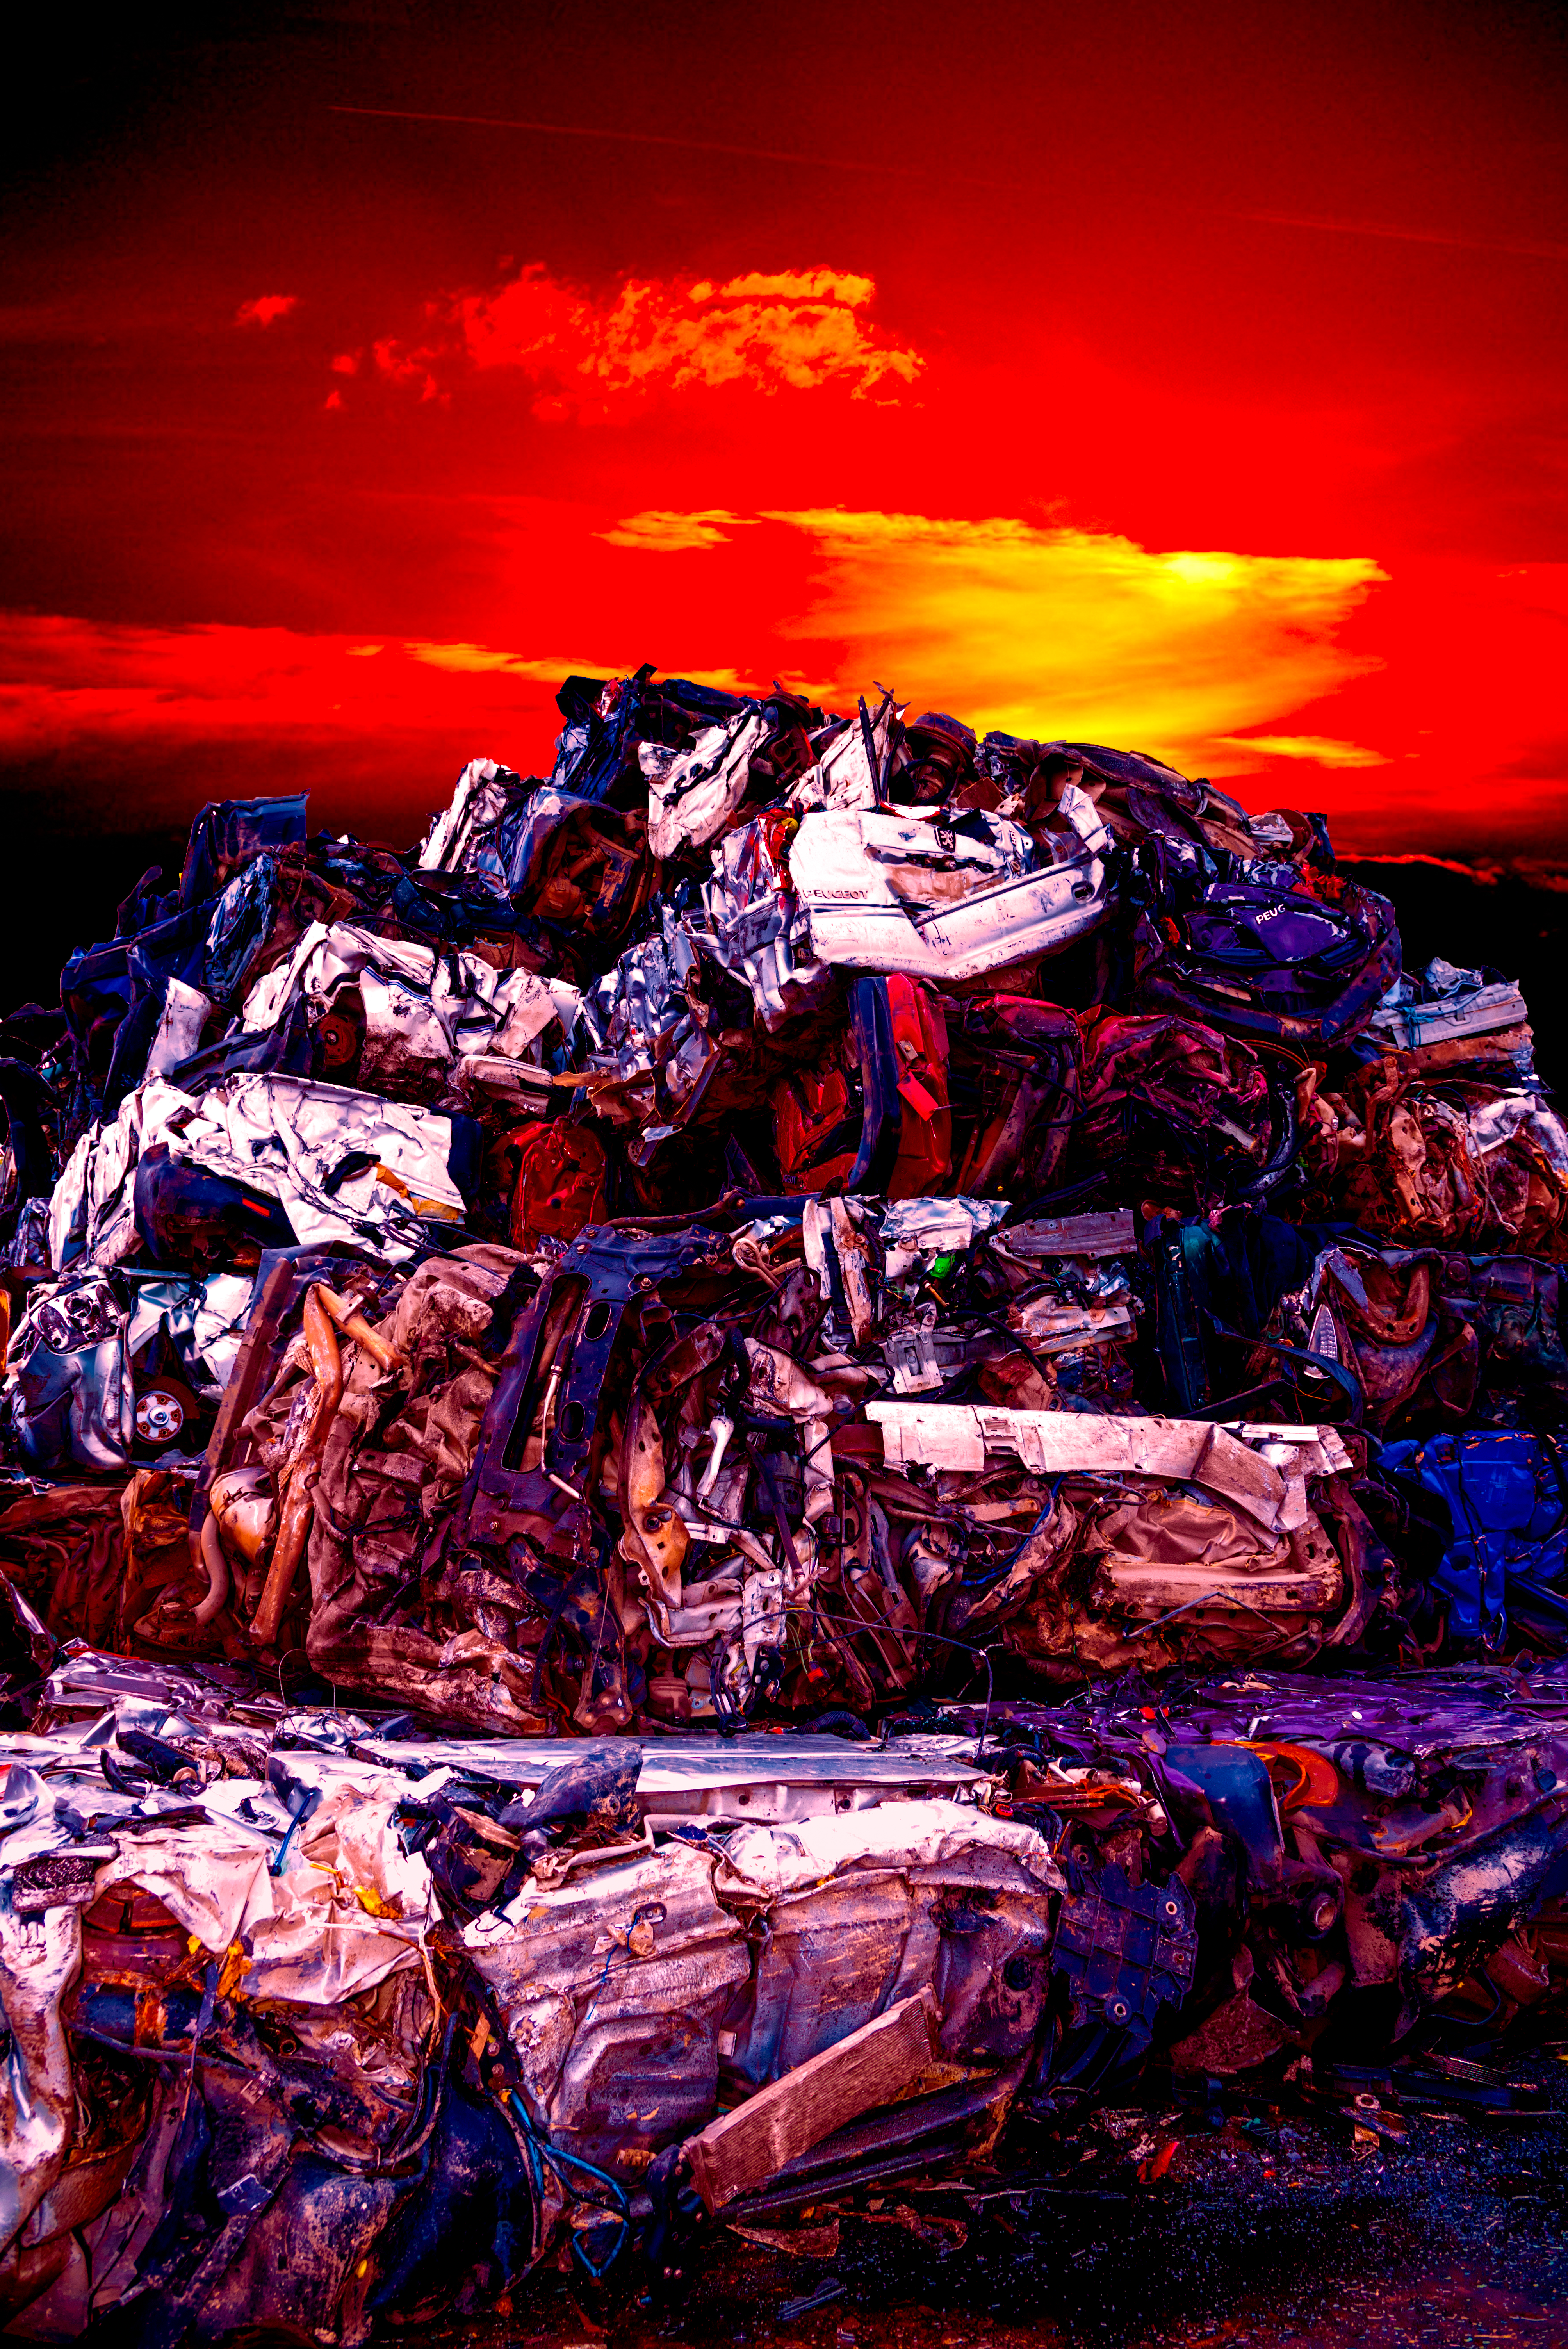
car wreck, broken, car, heap, sky, computer wallpaper, art